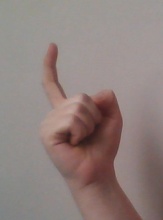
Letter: ra